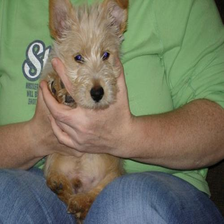
Species: dog
Breed: scottish terrier